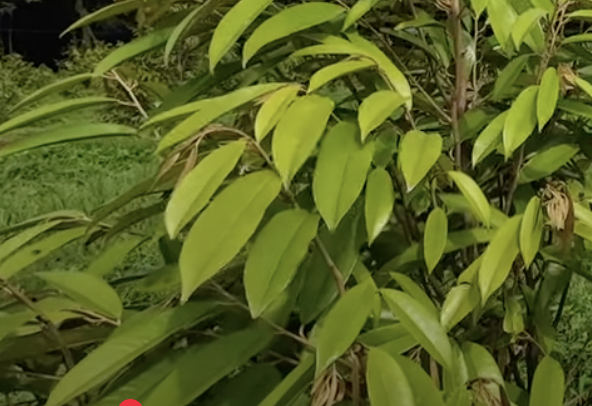
Label: yellow_leaf